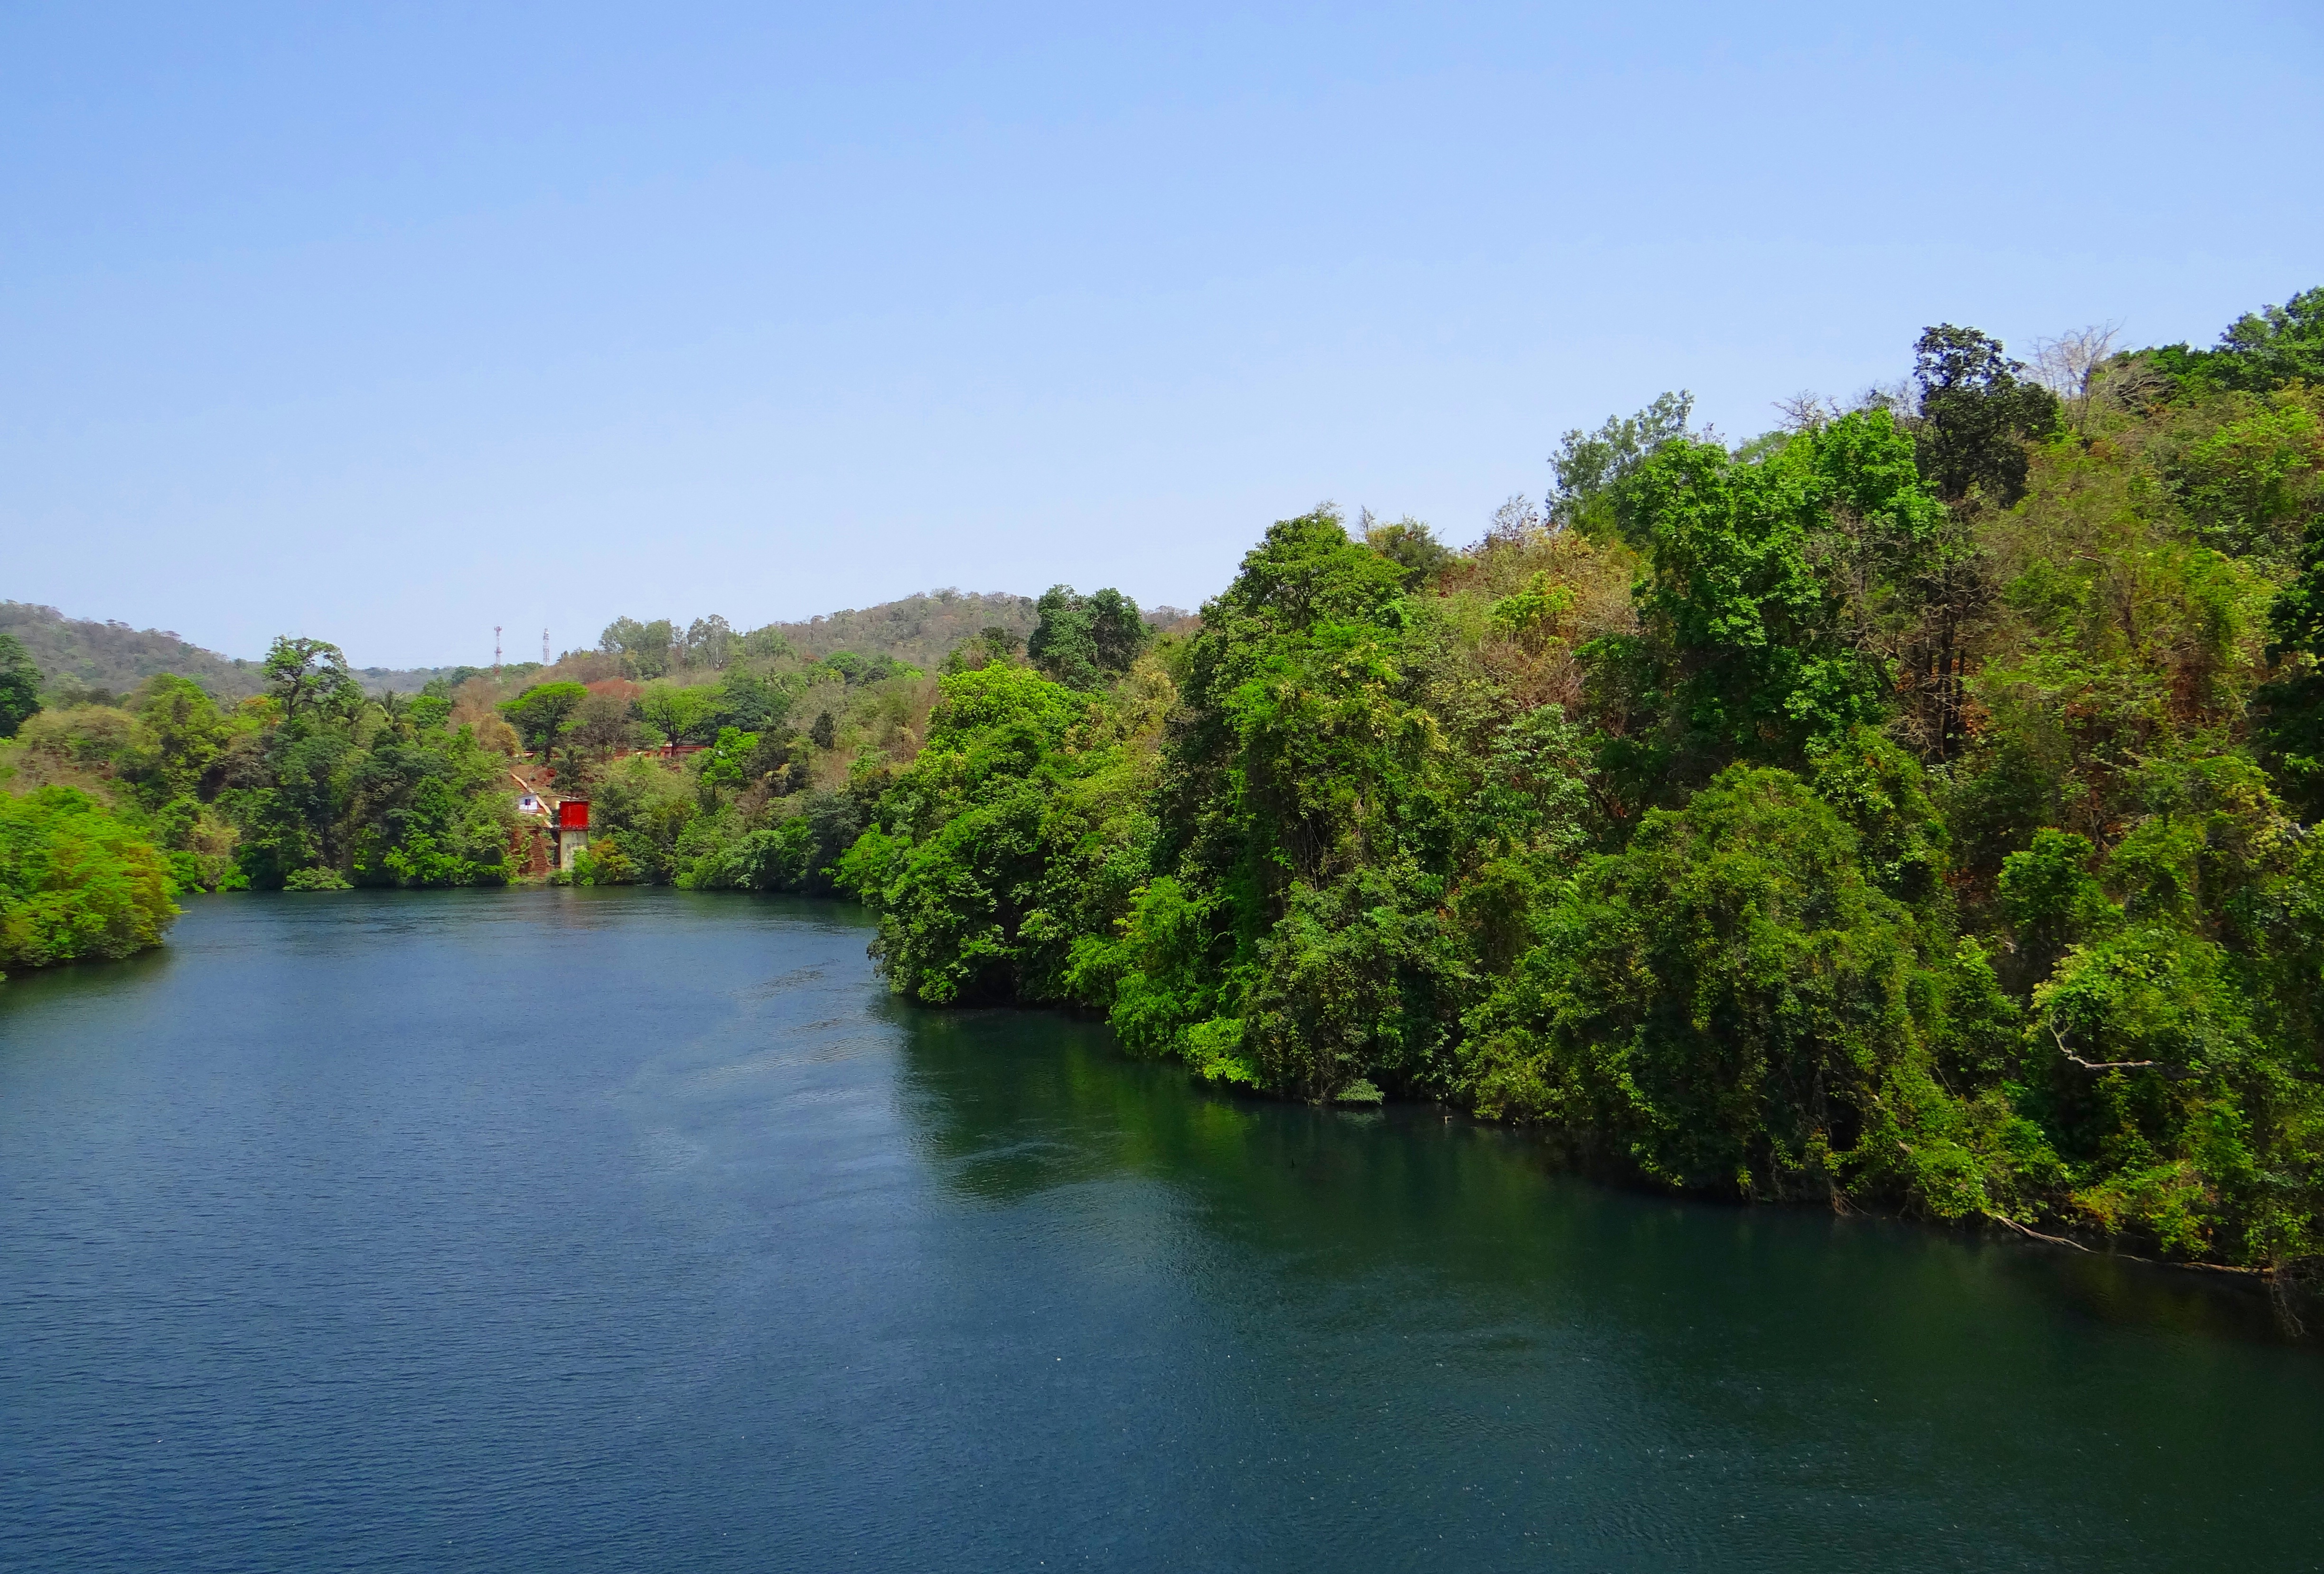
landscape, tree, water, nature, forest, mountain, lake, view, river, pond, natural, scenery, blue, reservoir, waterway, body of water, greenery, ecology, india, ecosystem, karnataka, landform, dandeli, kali, geographical feature